Alice Blake

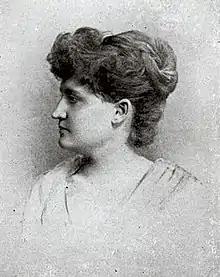
in 1875

Alice Rufie Jordan Blake (10 October 1864 - 29 November 1893) was the first female graduate of Yale University. After application and rejection from several other schools, she was able to enter Yale's law program after discovering that school regulations did not explicitly forbid female applicants.